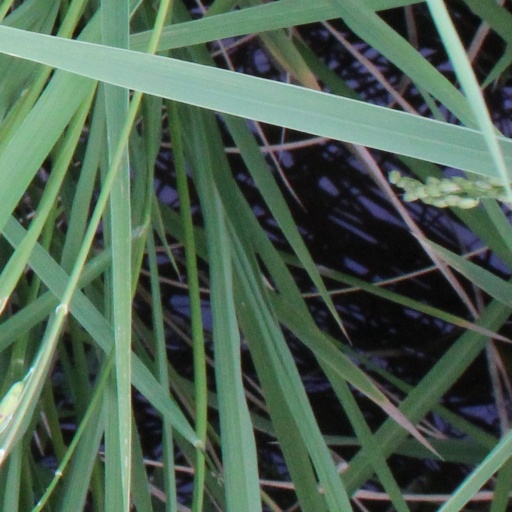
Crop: rice